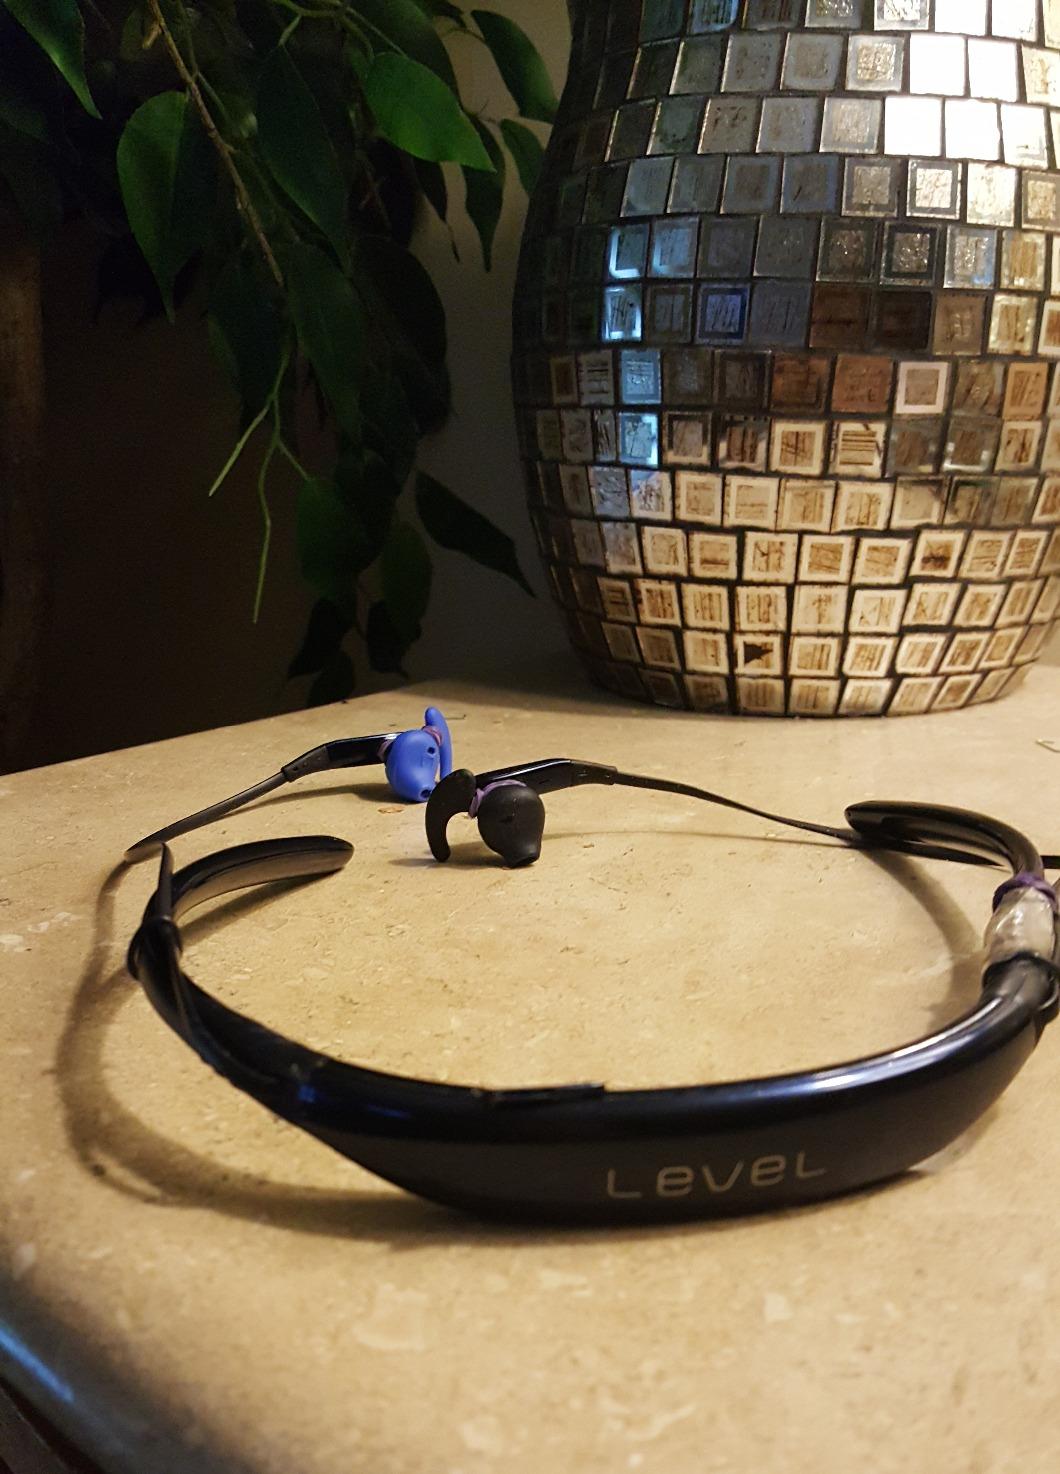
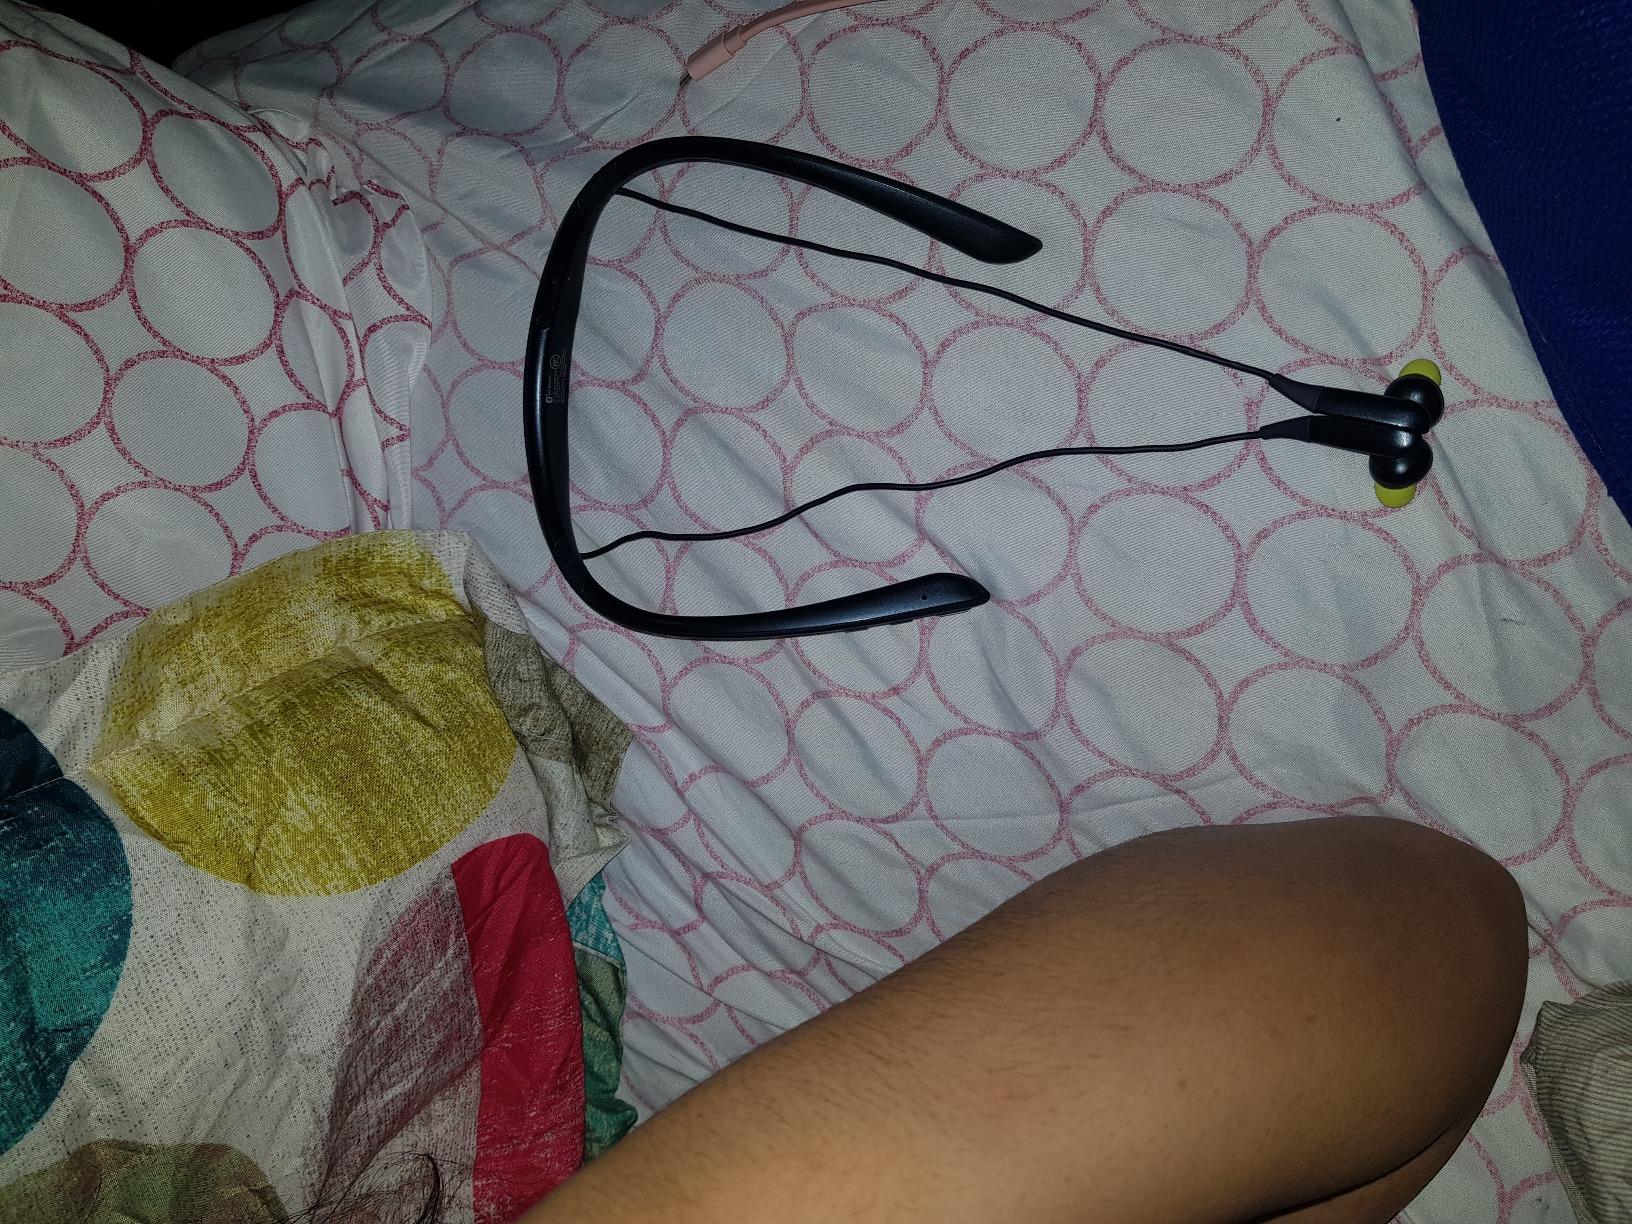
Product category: headphones
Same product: yes